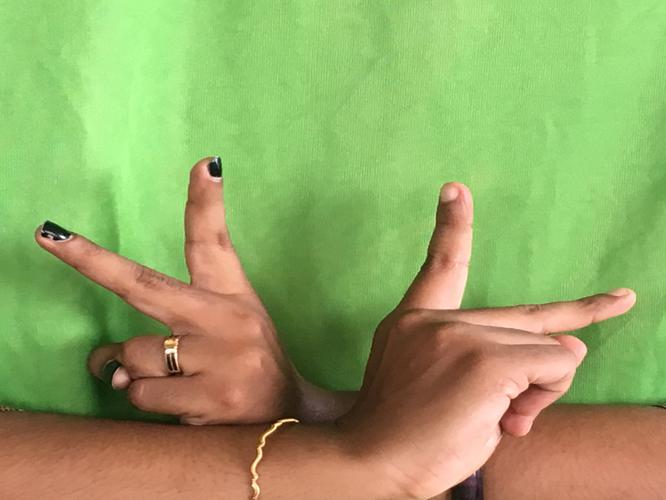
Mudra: Kartariswastika
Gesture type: double_hand